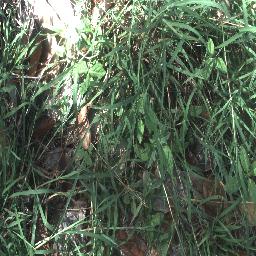
Label: negative